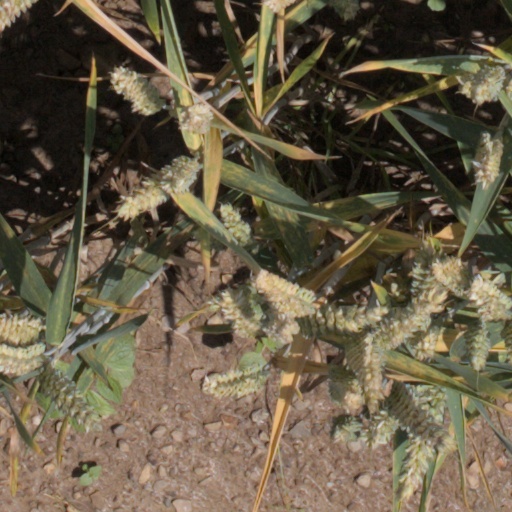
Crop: wheat